Rock Creek (Potomac River tributary)

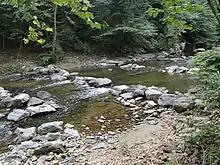
Boulder step pools were installed in a Rock Creek Park stream segment. The pools raise the water level and allow fish to swim over a partially-submerged sewer pipe that crosses the creek.

In Maryland, most of the northern Rock Creek watershed has good to excellent water quality, according to studies conducted by the county government. In 2004, to preserve water quality in partially developed areas, the county imposed restrictions on development (i.e., designation of "Special Protection Areas") in parts of this sub-watershed. The southern portion of the Maryland watershed is highly urbanized. Most of this portion of the creek and its tributaries have poor water quality. As of 2018, the county has completed several stream restoration projects throughout the watershed, and has additional projects planned or under construction.